Queensferry Crossing

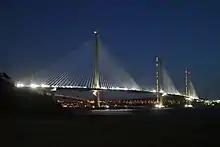
The Queensferry Crossing, 2018

The Queensferry Crossing (formerly the Forth Replacement Crossing) is a road bridge in Scotland. It was built alongside the existing Forth Road Bridge and the Forth Bridge. It carries the M90 motorway across the Firth of Forth between Edinburgh, at South Queensferry, and Fife, at North Queensferry.